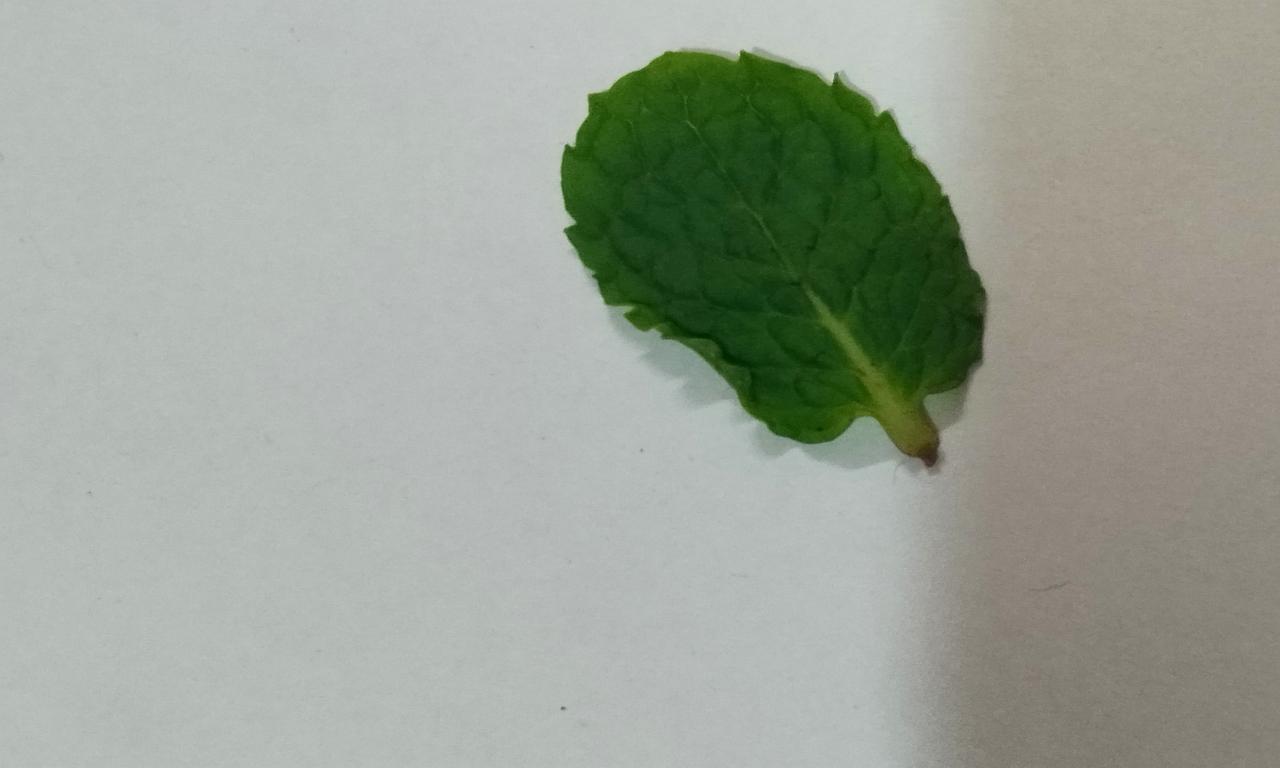
Label: Fresh